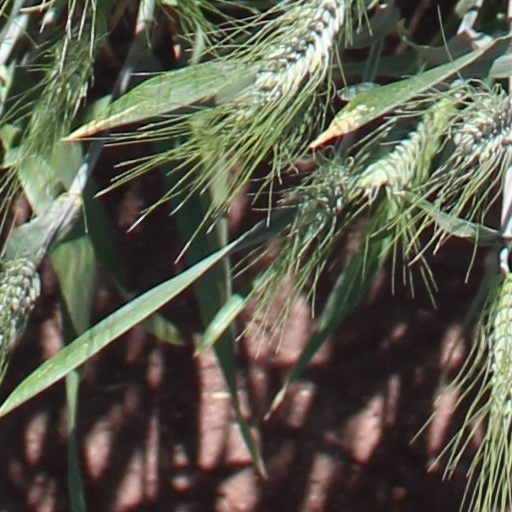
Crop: wheat